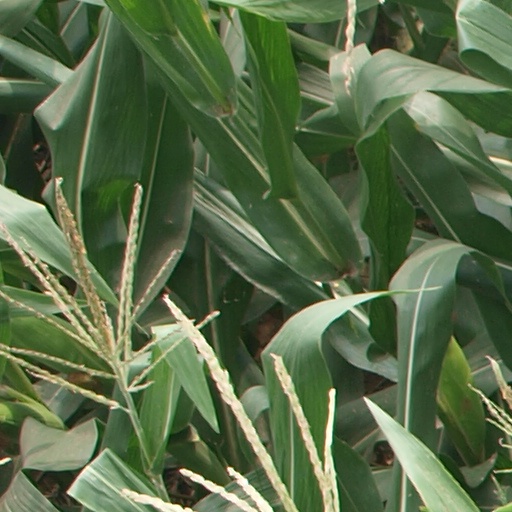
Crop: maize; corn